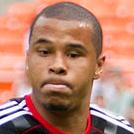
Age: 24